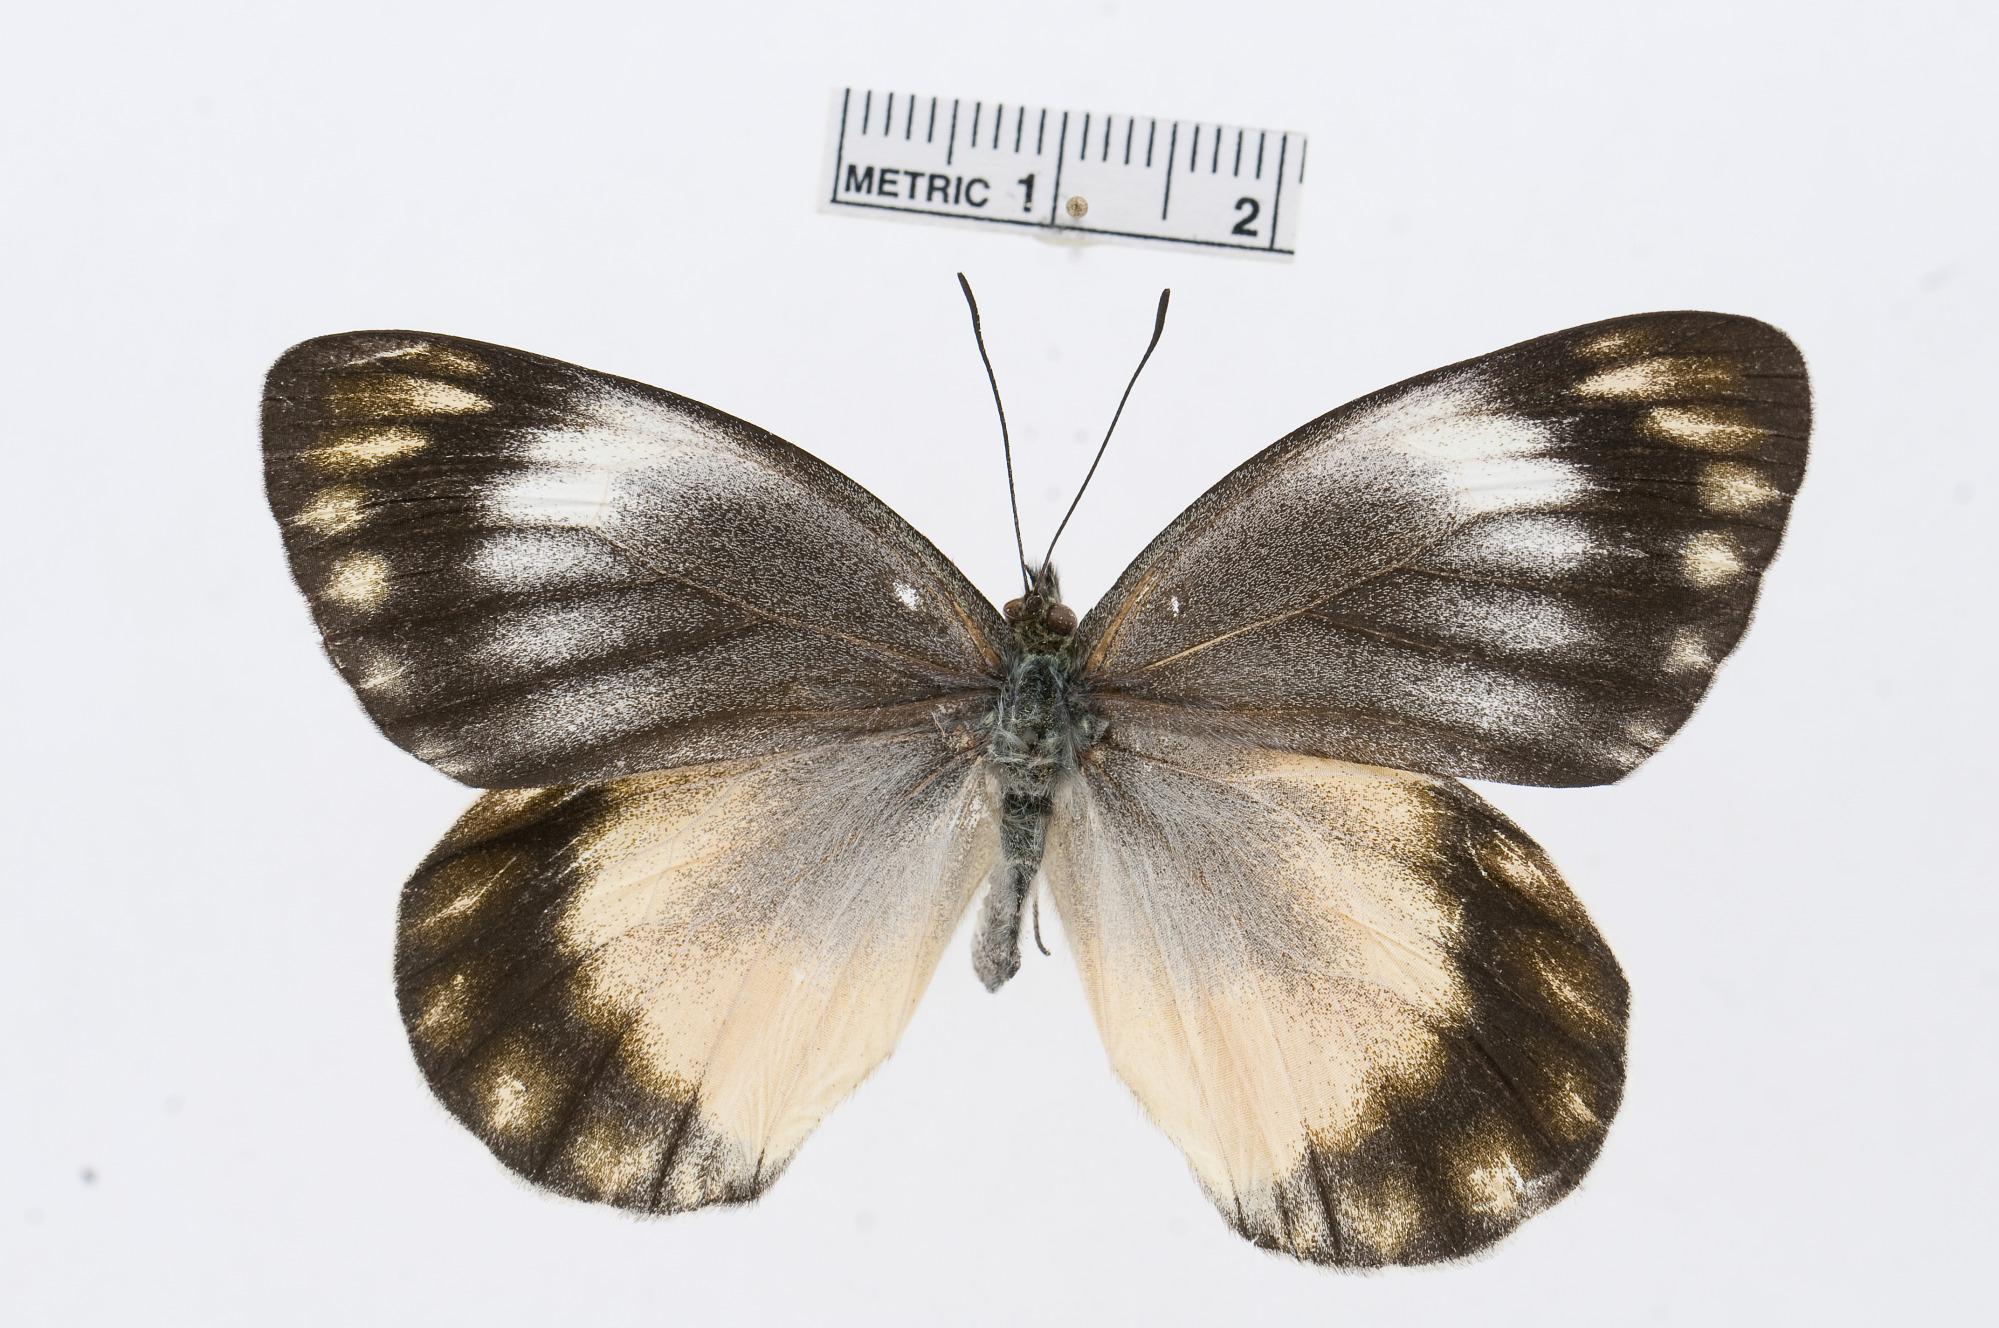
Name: Delias melusina
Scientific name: Delias melusina
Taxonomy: Animalia, Arthropoda, Hexapoda, Insecta, Lepidoptera, Pieridae, Pierinae